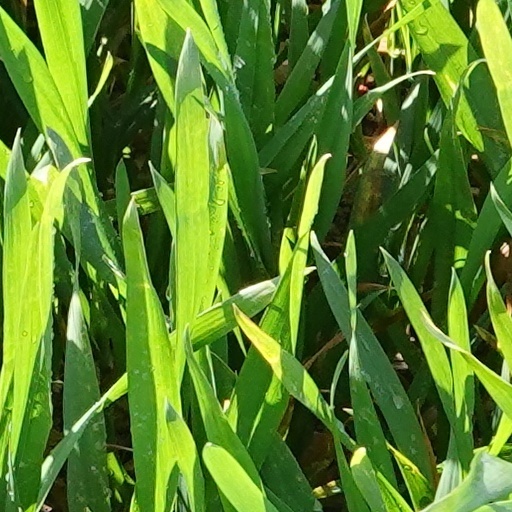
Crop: wheat